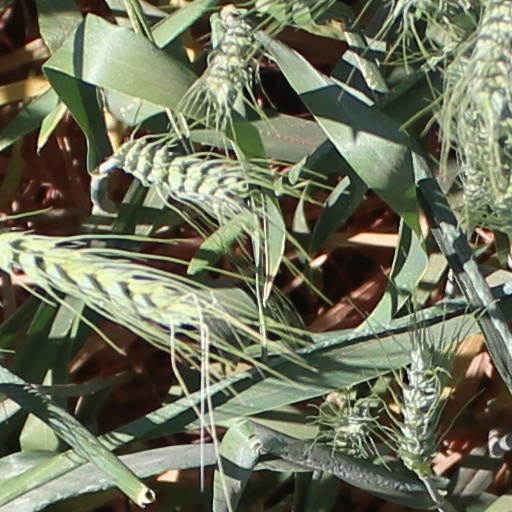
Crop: wheat